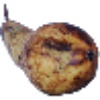
Label: pear_abate